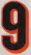
Number: 9